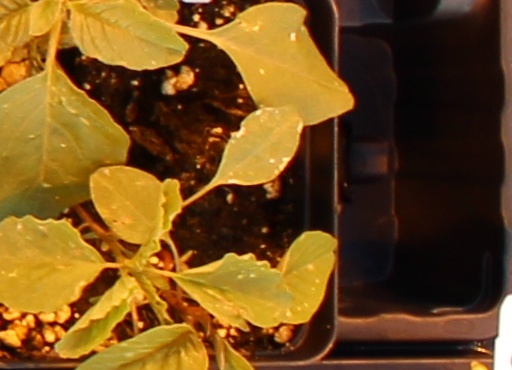
Label: Palmer Amaranth